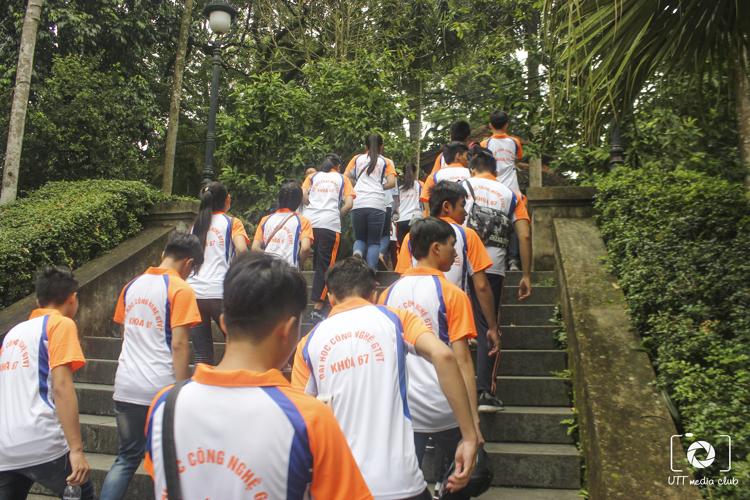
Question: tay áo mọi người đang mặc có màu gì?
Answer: màu cam